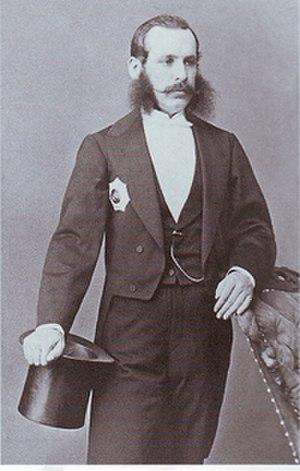
L’Académie serbe des sciences et des arts est la plus importante institution académique de Serbie. Elle a été fondée le 1ᵉʳ novembre 1886 par le roi Milan Iᵉʳ sous le nom d’Académie royale de Serbie. Elle est aujourd'hui située rue Knez Mihailova dans la municipalité de Stari grad. Le bâtiment actuel de l'Académie a été construit en 1924 et il est aujourd'hui inscrit sur la liste des monuments culturels protégés de la République de Serbie et sur la liste des biens culturels de la Ville de Belgrade.
Jovan Ristić, né le 16 janvier 1831 à Kragujevac et mort le 4 septembre 1899 à Belgrade, était un diplomate et un homme politique serbe. Il fut plusieurs fois Premier ministre de son pays.